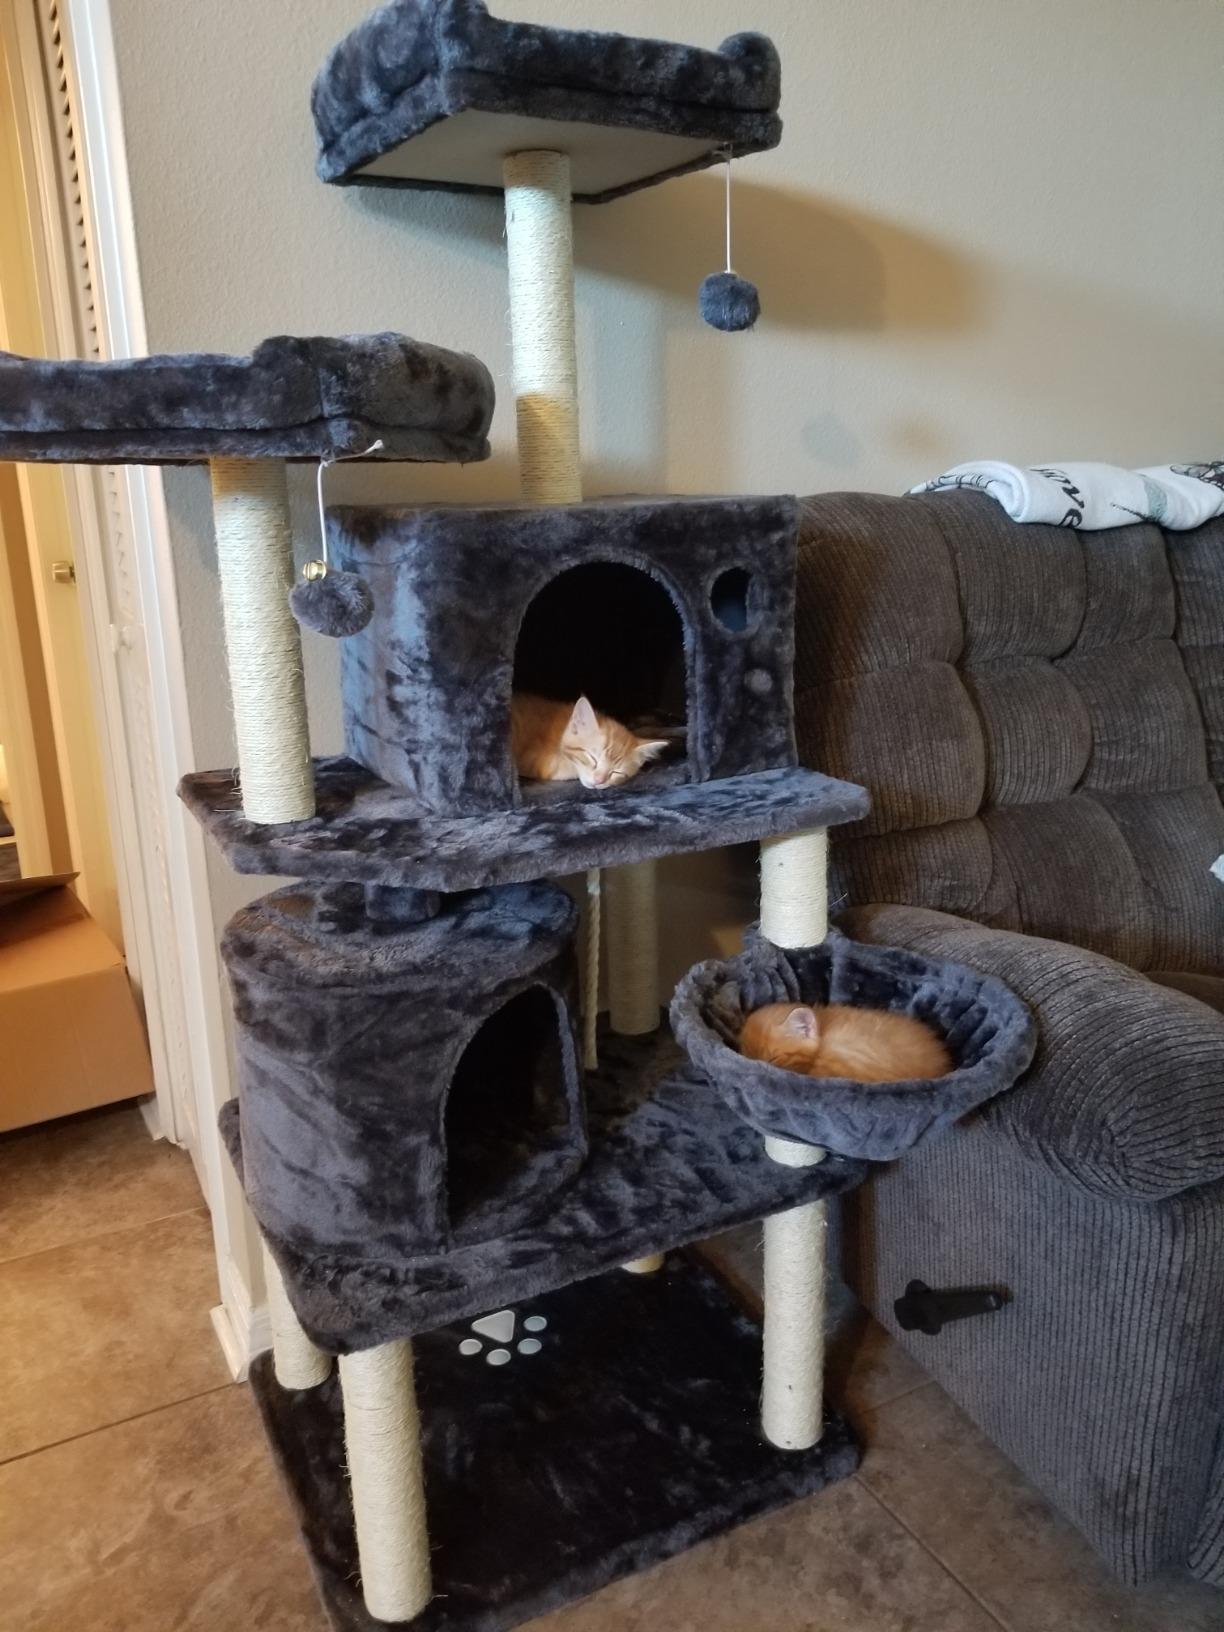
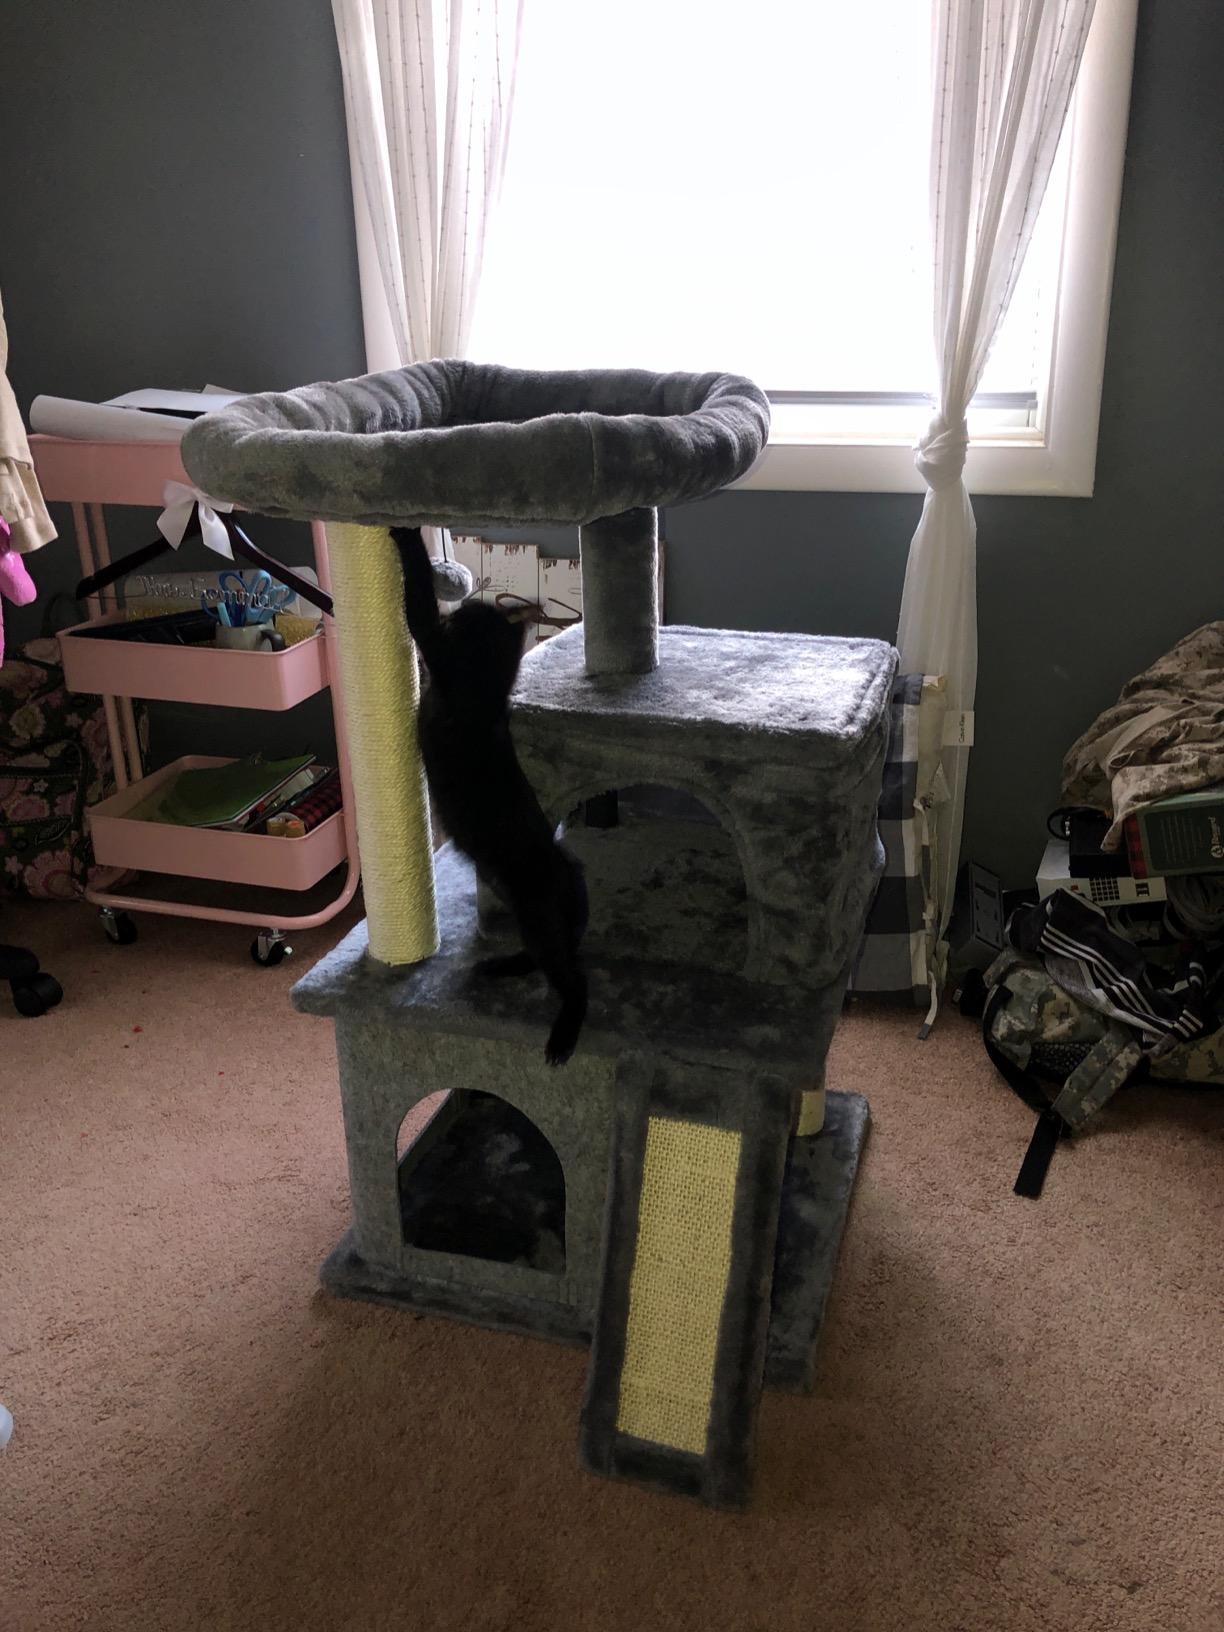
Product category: items_cat tree
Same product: no